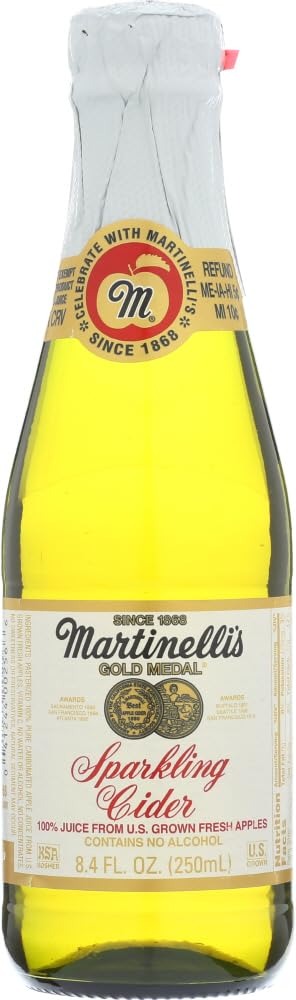
Item Name: Martinelli's Gold Medal Sparkling Cider, 8.4 OZ Jar (Pack of 4, Total of 33.6 Oz)
Value: 33.6
Unit: Fl Oz

Price: 9.03